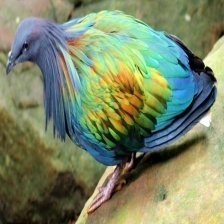
Species: NICOBAR PIGEON
Scientific name: CALOENAS NICOBARICA